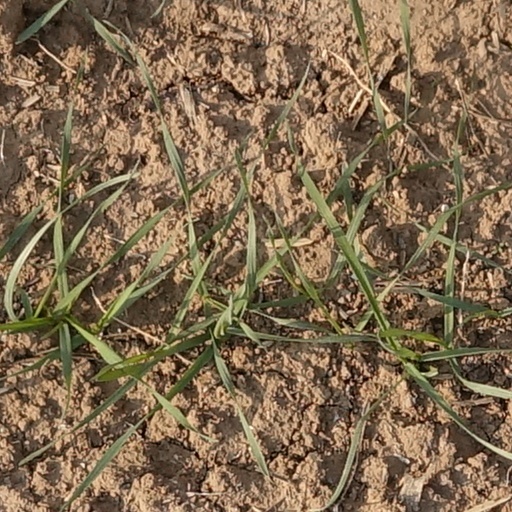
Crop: wheat